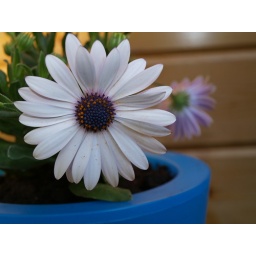
Daisy in blue pot